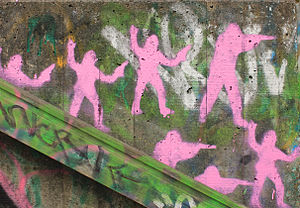
Pink Army
Pink Army stencil
Pink Army er et internationalt street art projekt, der er imod krig.
Pink Army er et internationalt street art projekt og en non-profit organisation, der vender sig mod krig. Pink Army er repræsenteret af mange forskellige afdelinger, i forskellige lande, samt hundredvis af løsgængere spredt ud over hele verden. Pink Armys aktivisme bruger ironi og militære analogier til at beskrive deres aktioner.